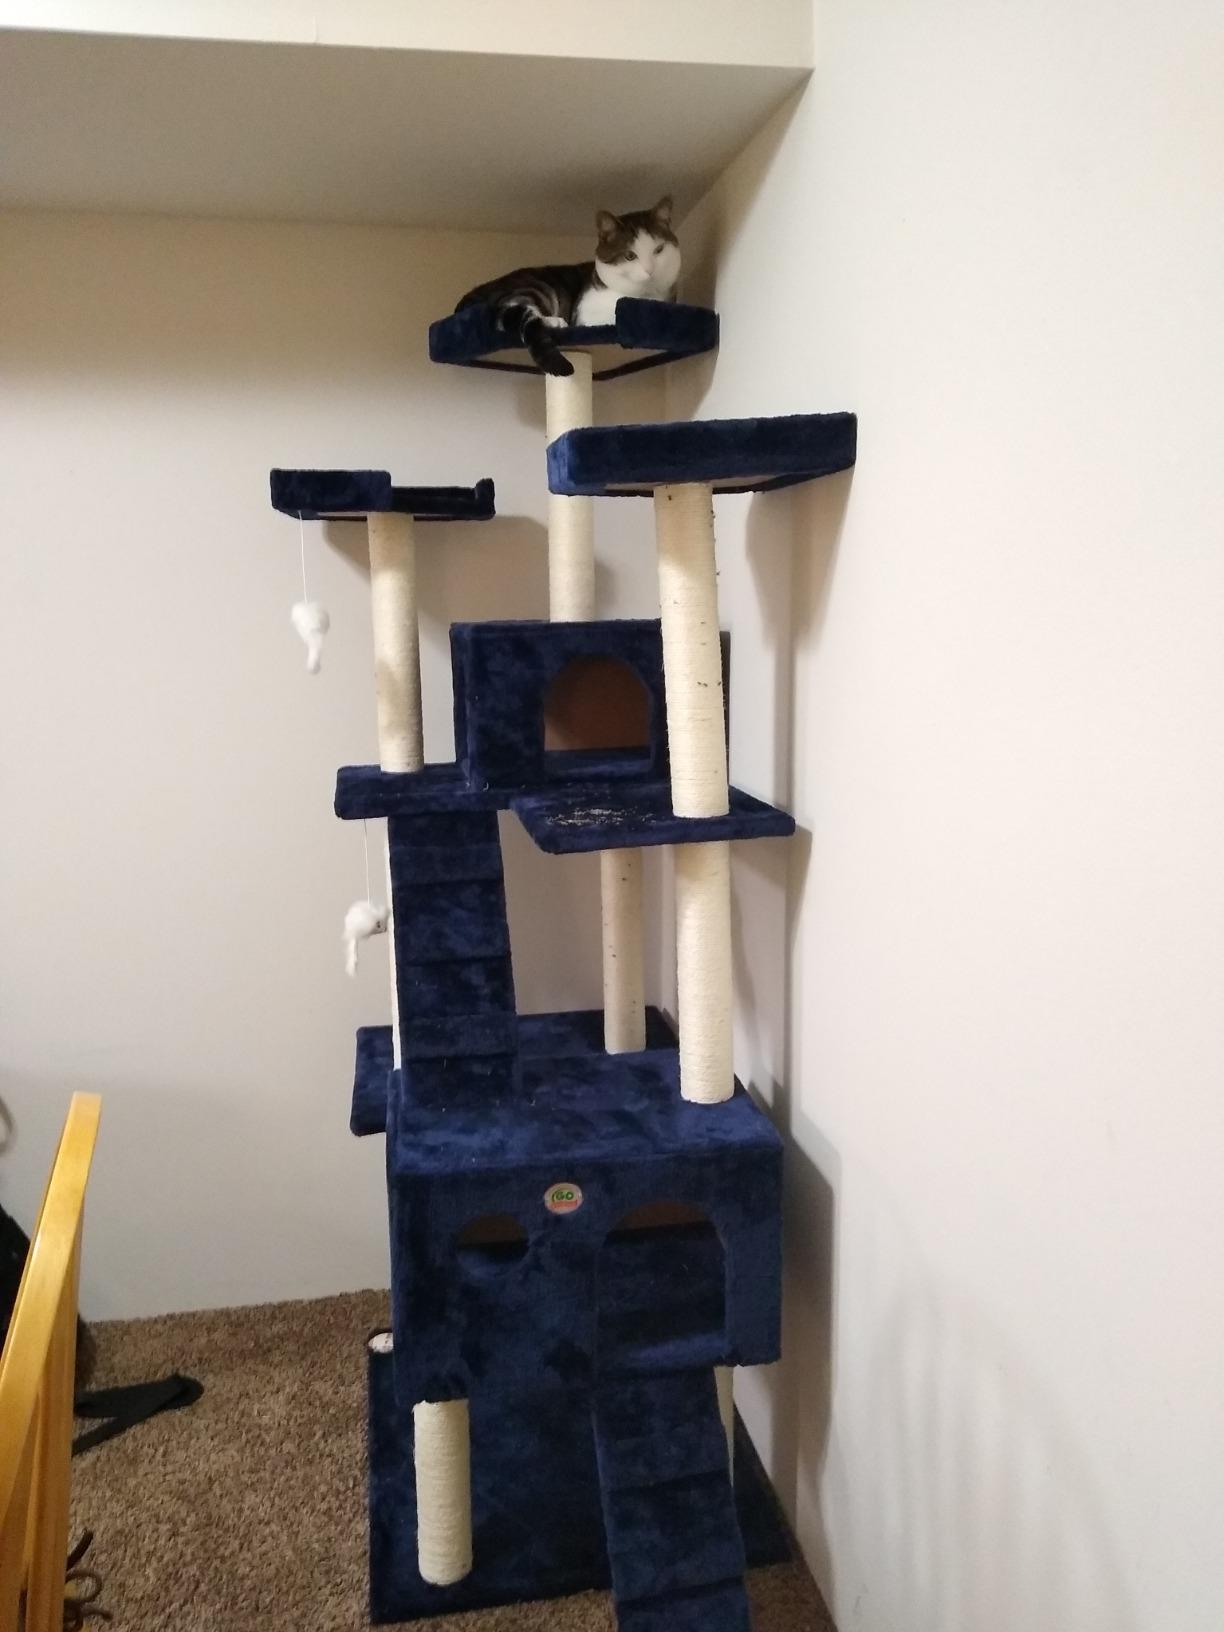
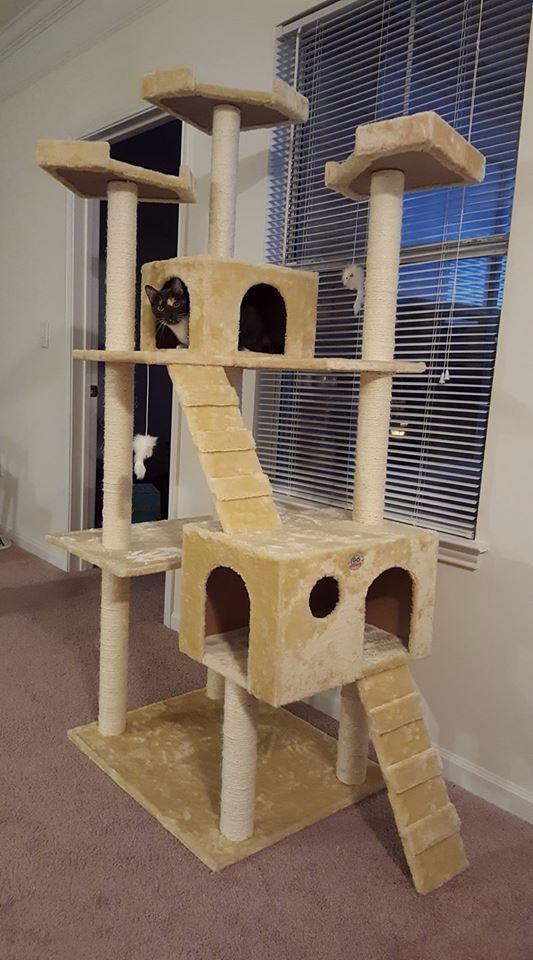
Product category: items_cat tree
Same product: no